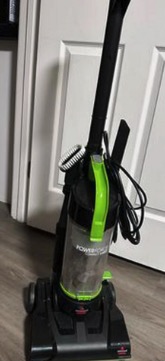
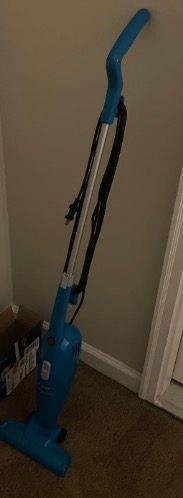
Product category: items_vacuum
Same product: no